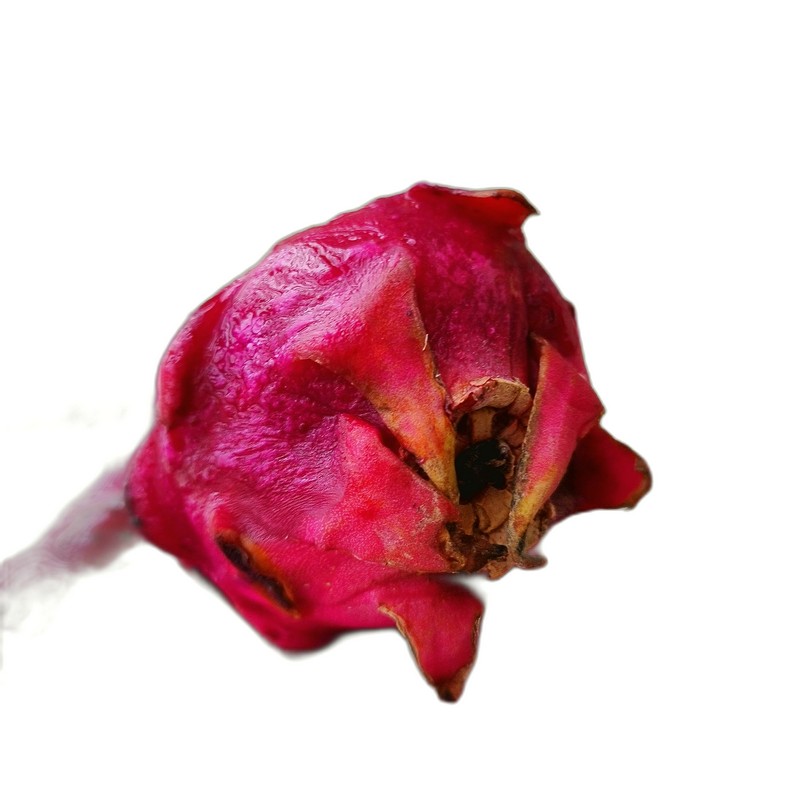
Label: Defect Dragon Fruit